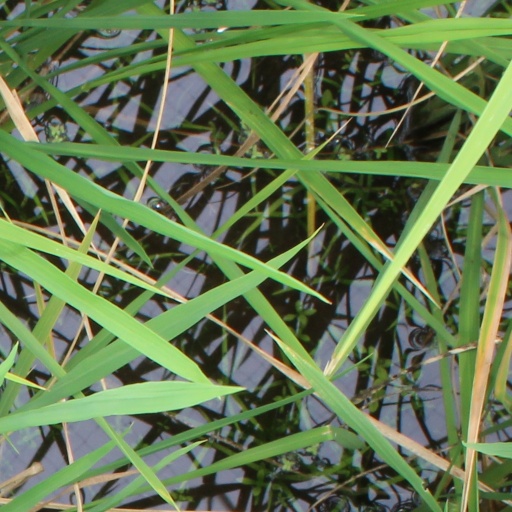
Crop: rice